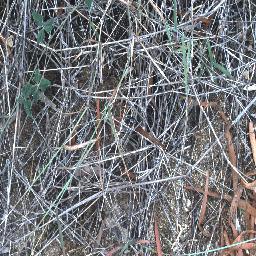
Label: negative